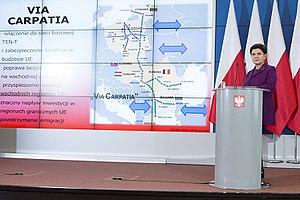
La Premier ministre polonaise Beata Szydlo faisant une présentation de Via Carpatia
La Via Carpatia est un circuit européen nord-sud en construction devant relier Klaipėda en Lituanie avec Thessalonique en Grèce.